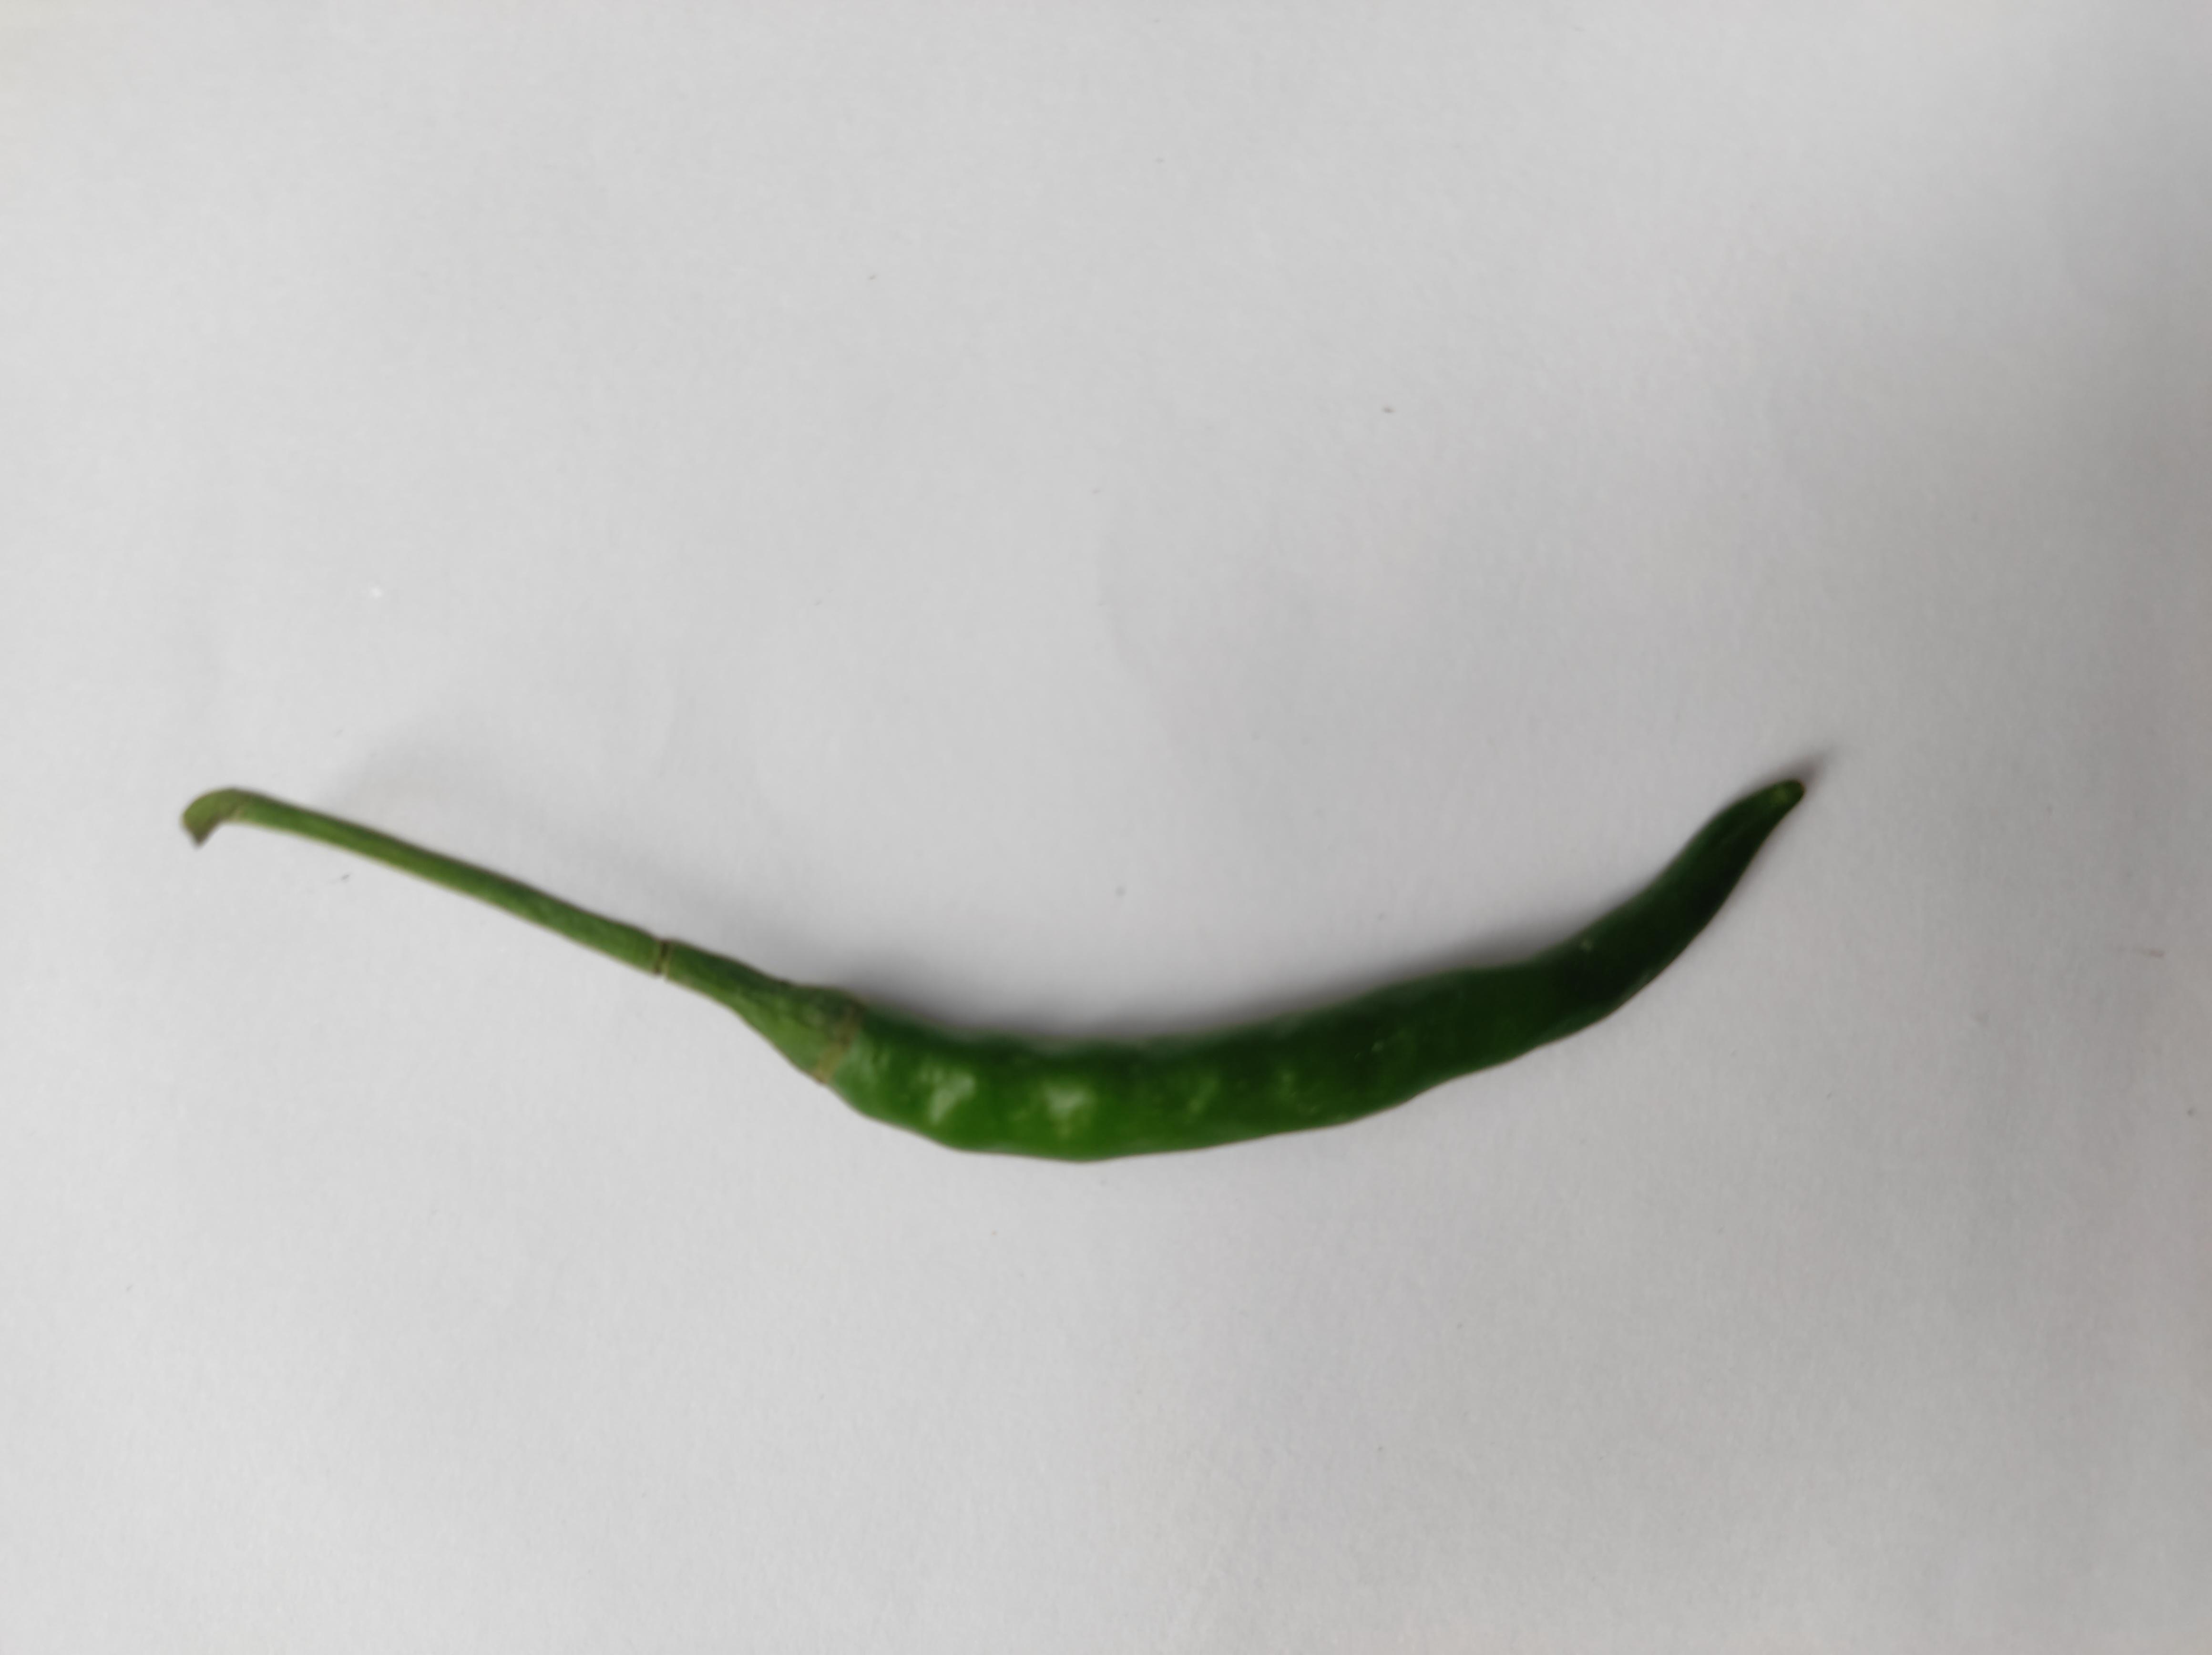
Label: Green Chili